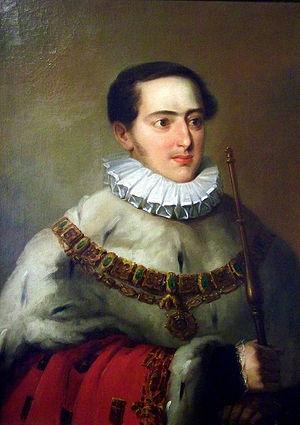
Février : l’imam de Mascate et Oman, Seyyd Saïd ibn Sultan visite Zanzibar.